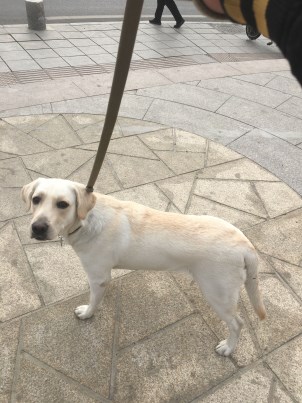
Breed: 3580-n000122-Labrador_retriever